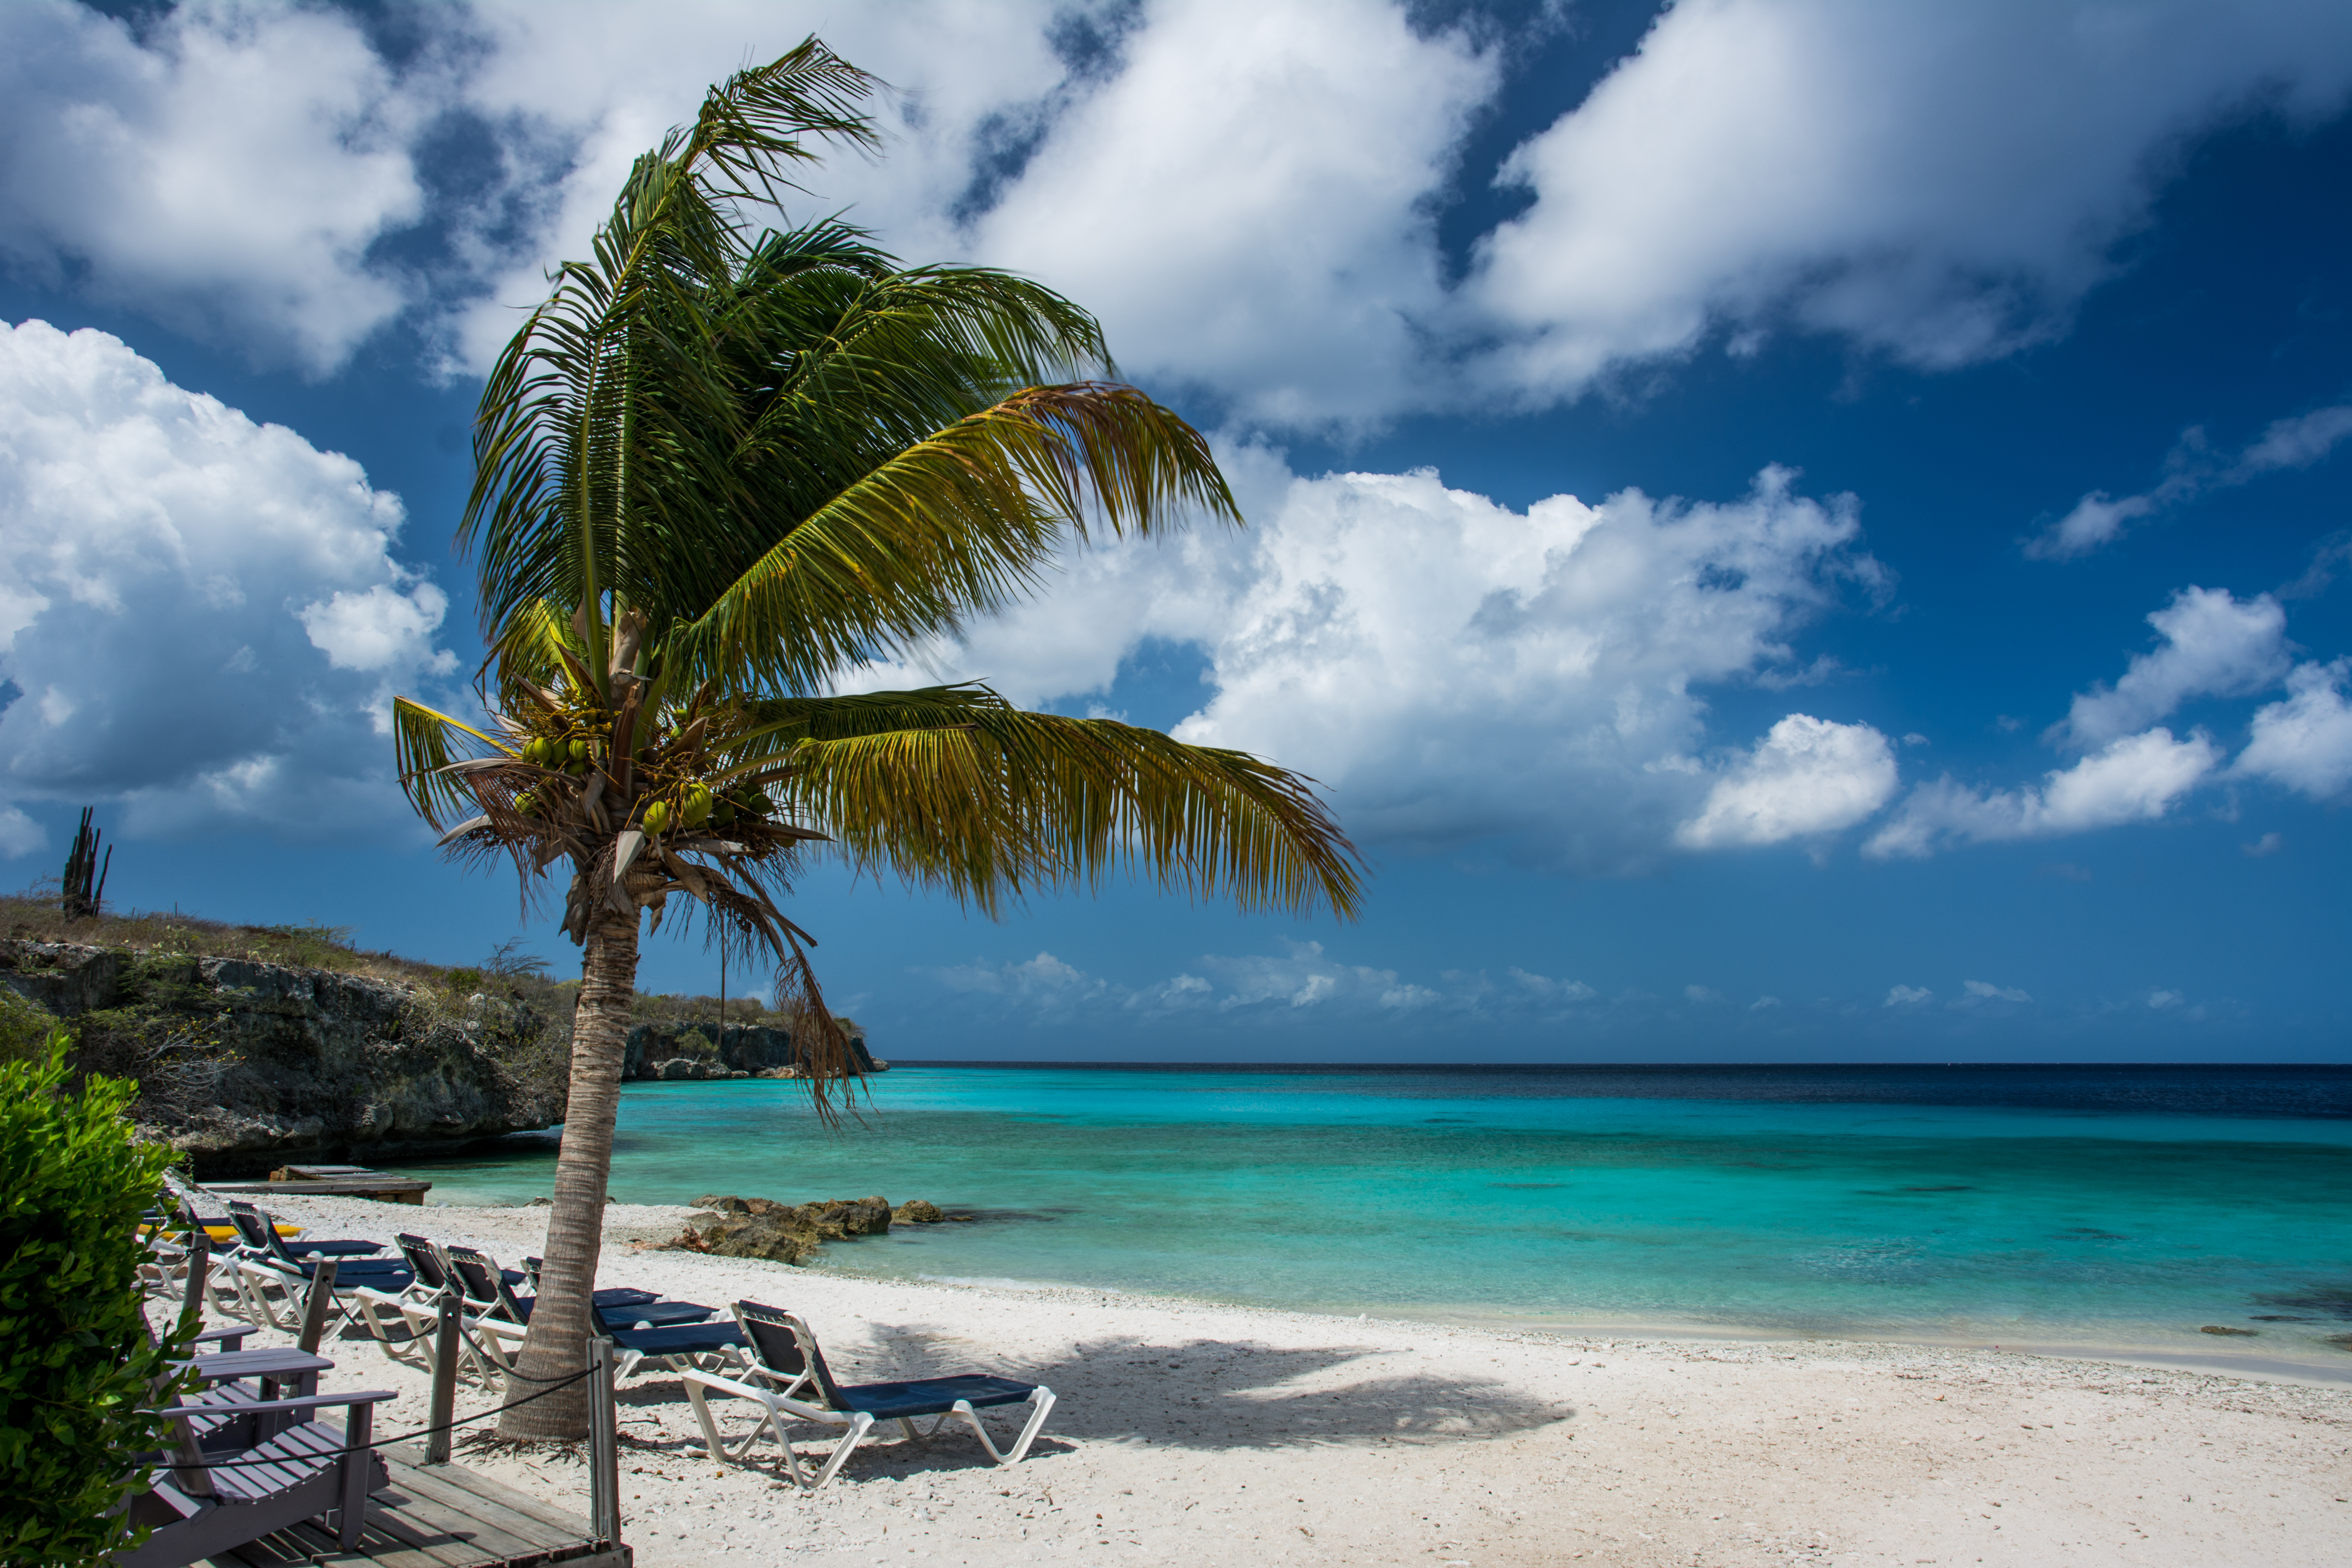
beach, sea, coast, tree, sand, ocean, horizon, sky, cloudy, shore, vacation, recreation, palm, holiday, lagoon, bay, island, body of water, clouds, caribbean, tropics, cape, islet, landform, curacao, loungers, arecales, palm family, sunloungers, playa porto marie